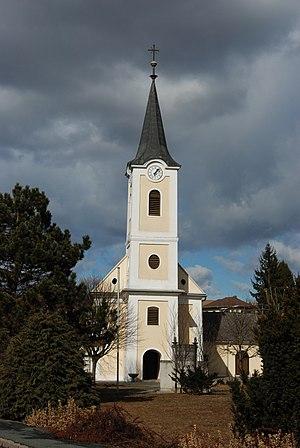
Heugraben est une commune autrichienne du district de Güssing dans le Burgenland.